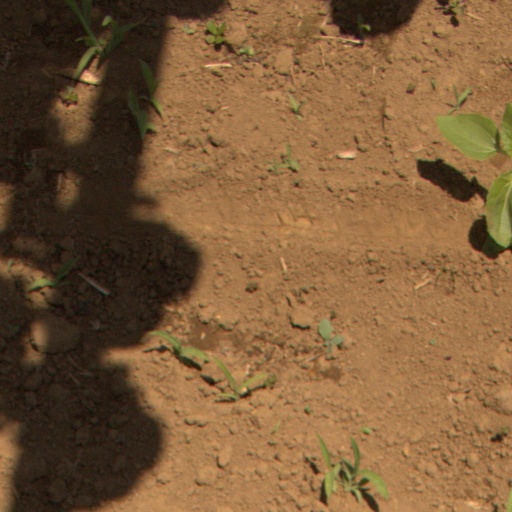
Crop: Jerusalem artichoke